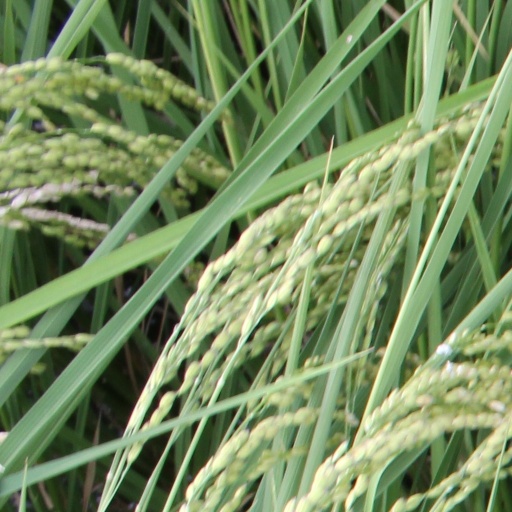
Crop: rice